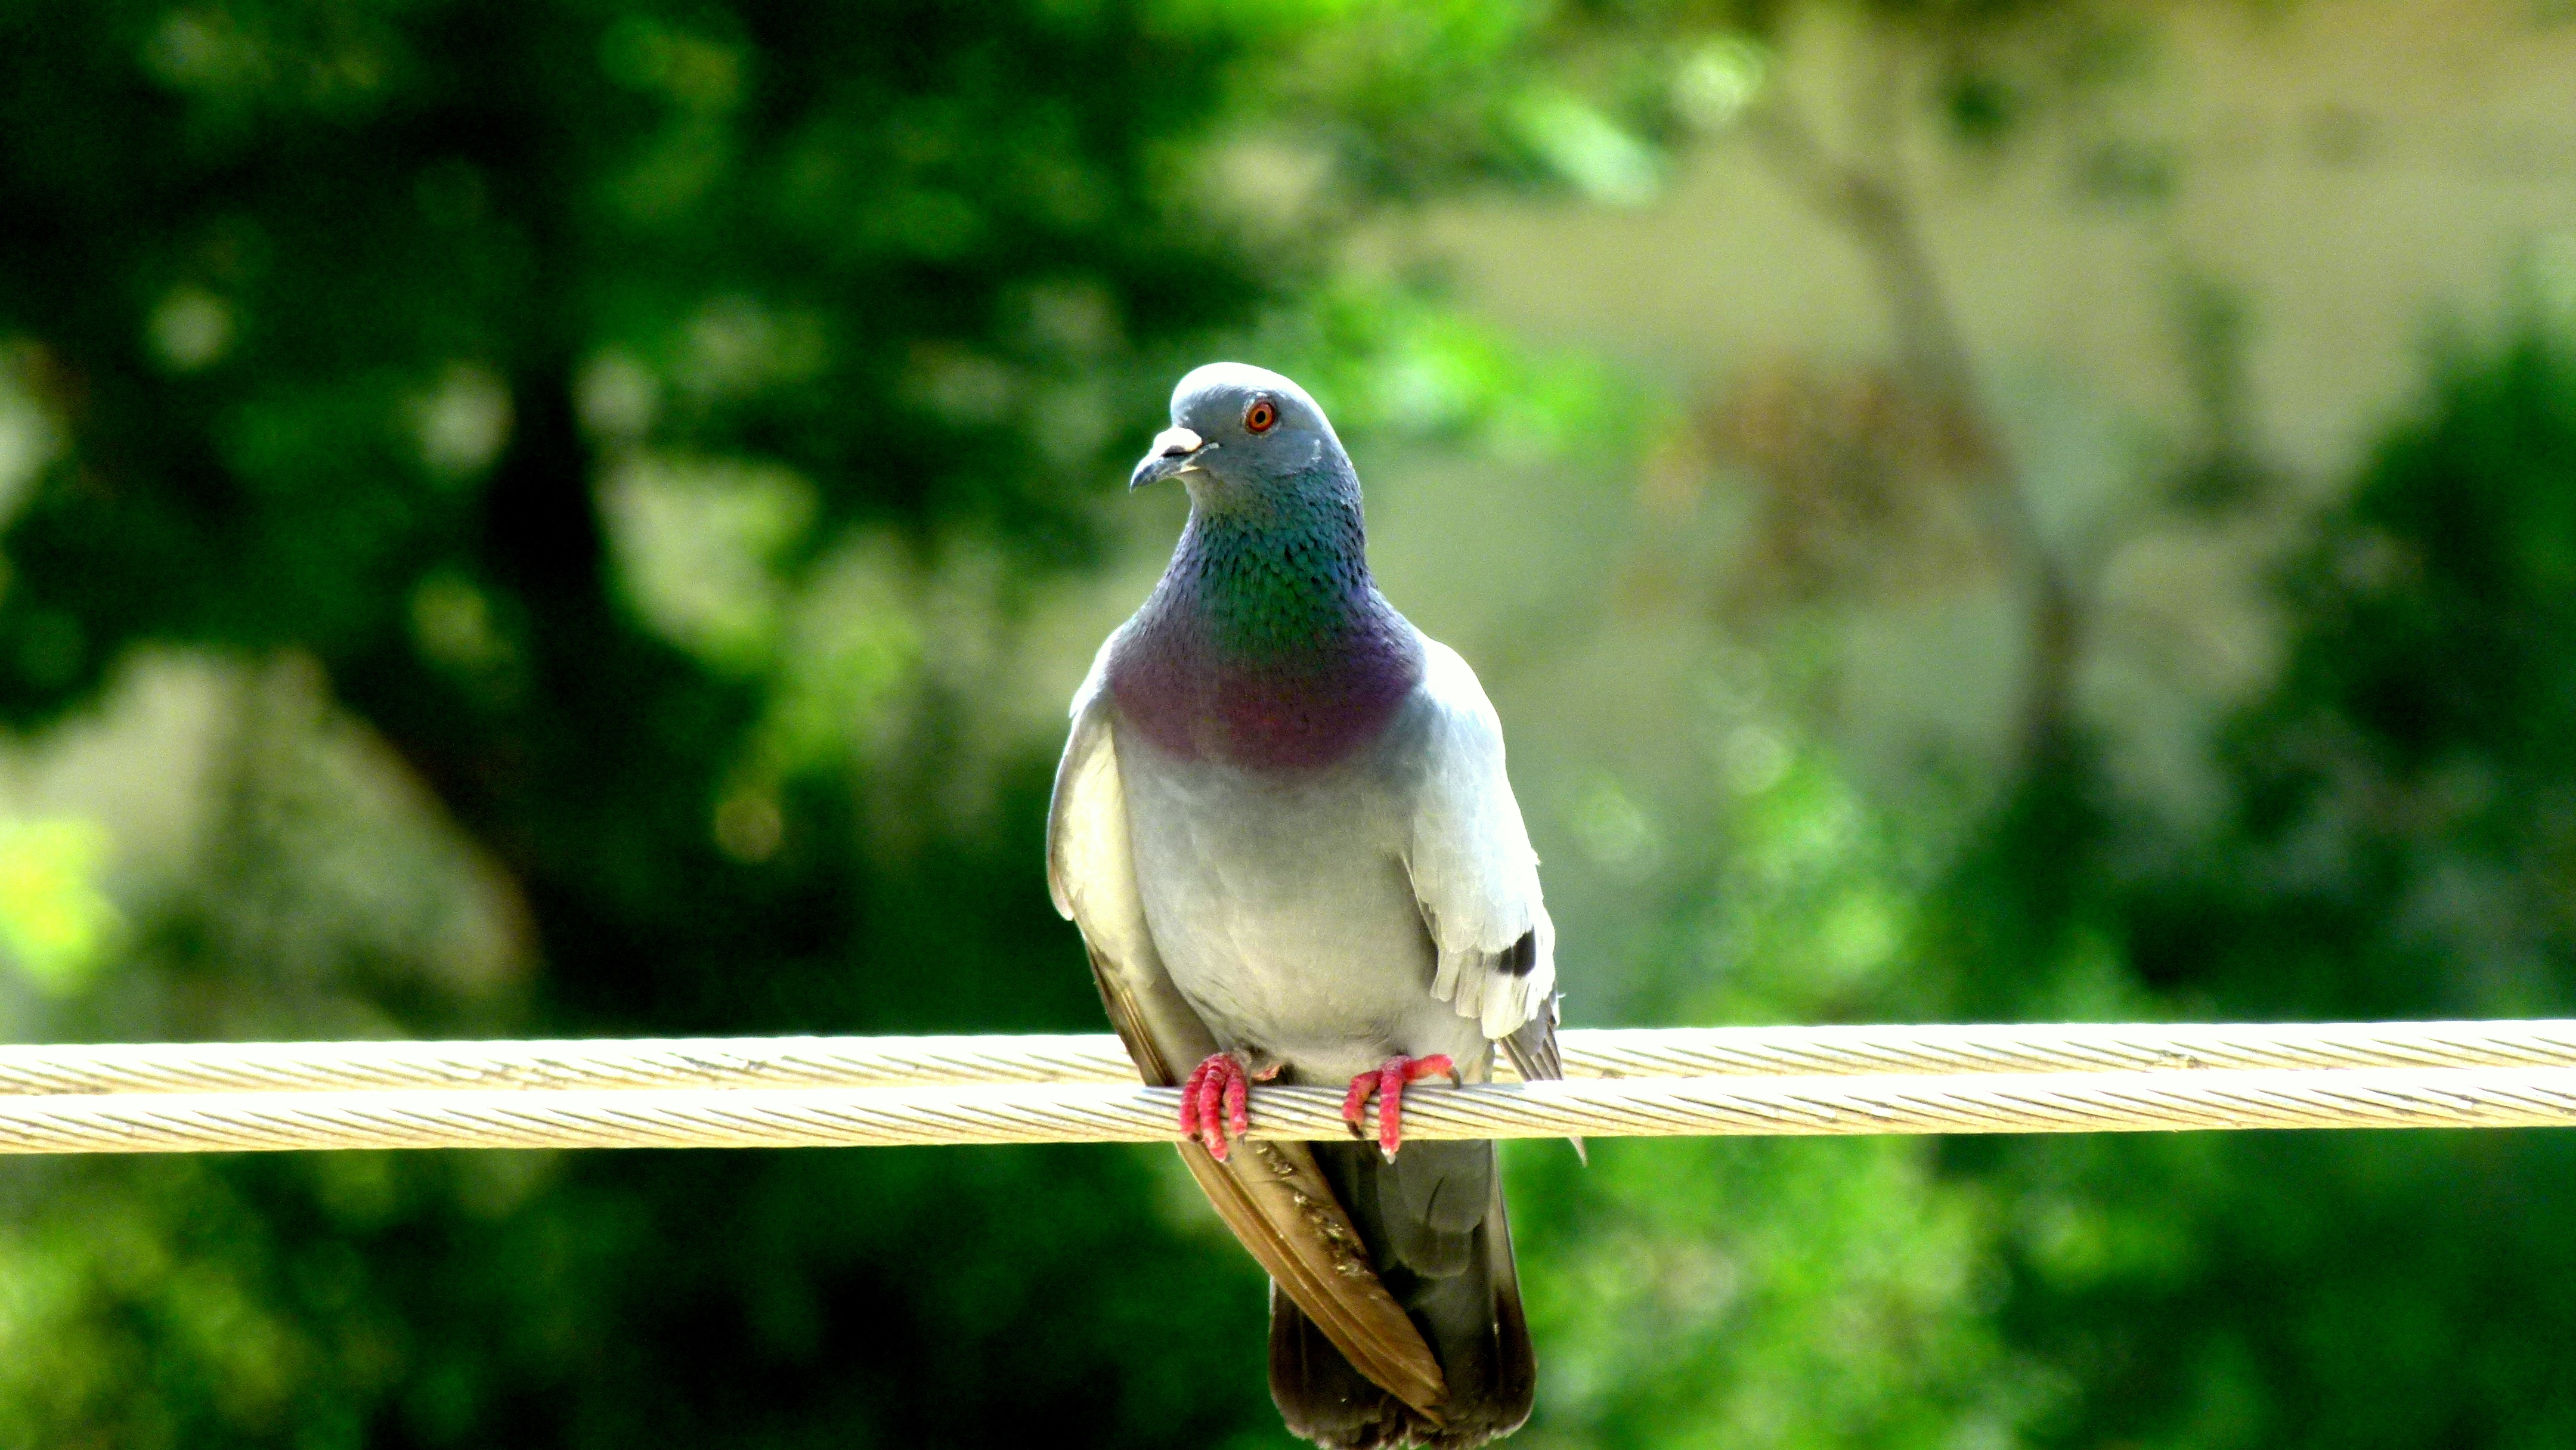
nature, branch, bird, wildlife, green, beak, fauna, pigeon, vertebrate